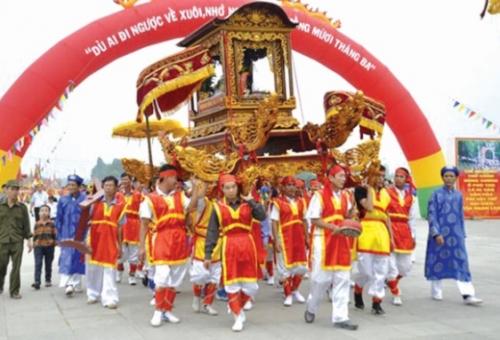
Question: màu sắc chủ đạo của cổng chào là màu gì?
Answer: màu chủ đạo của cổng chào là màu đỏ